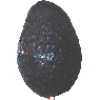
Label: Avocado ripe 1